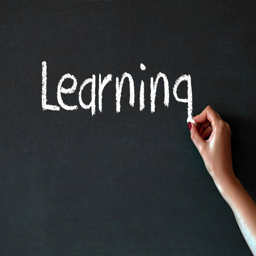
writing the word learning on a blackboard